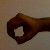
The image shows a hand gesture representing the number 0 in Indian Sign Language.